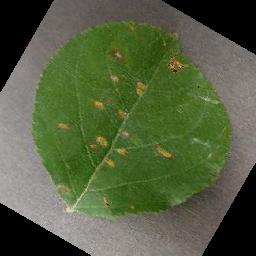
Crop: apple
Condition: cedar_rust